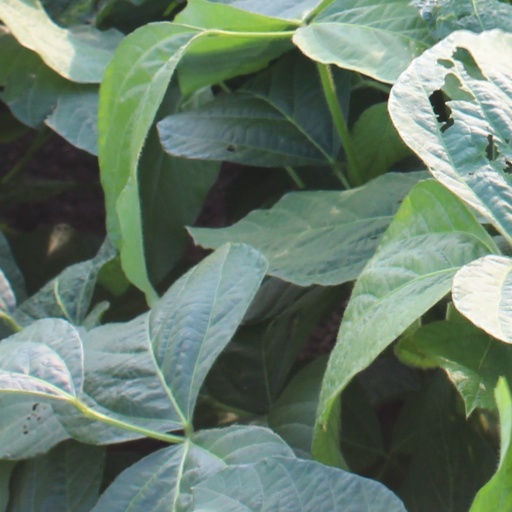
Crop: soybean